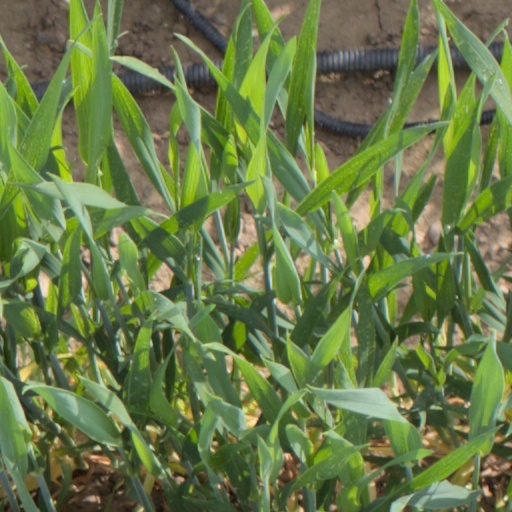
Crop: wheat